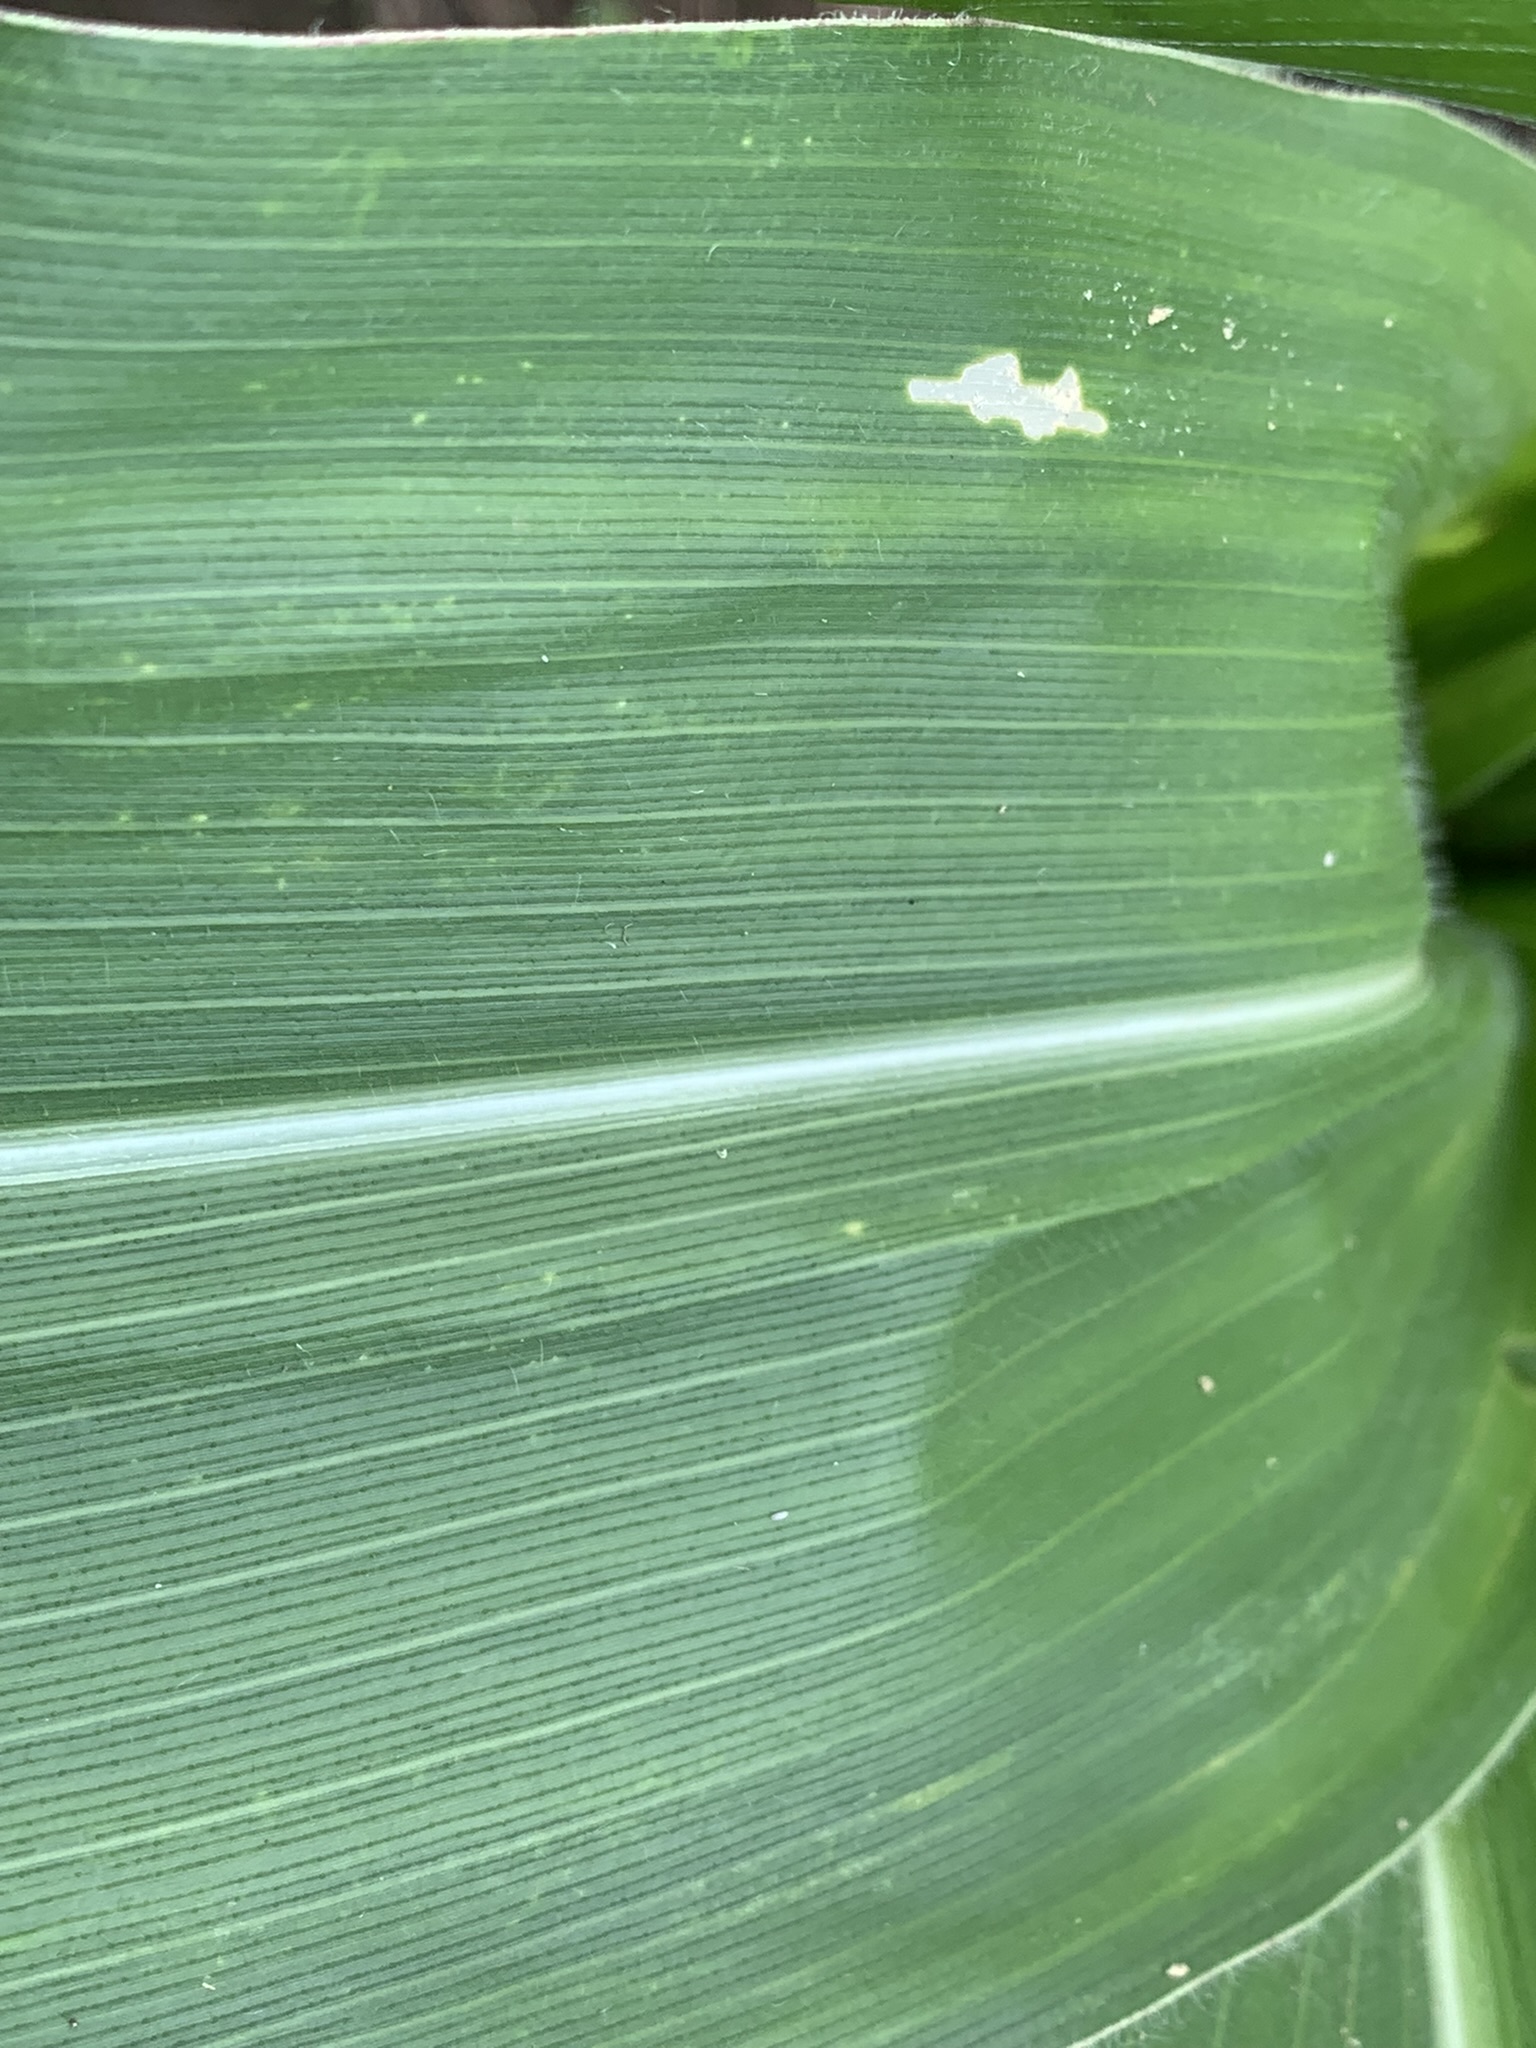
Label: Healthy